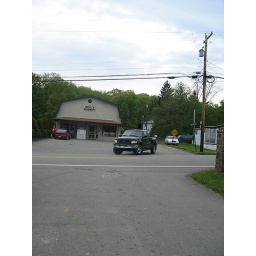
yes that's a bear in a truck